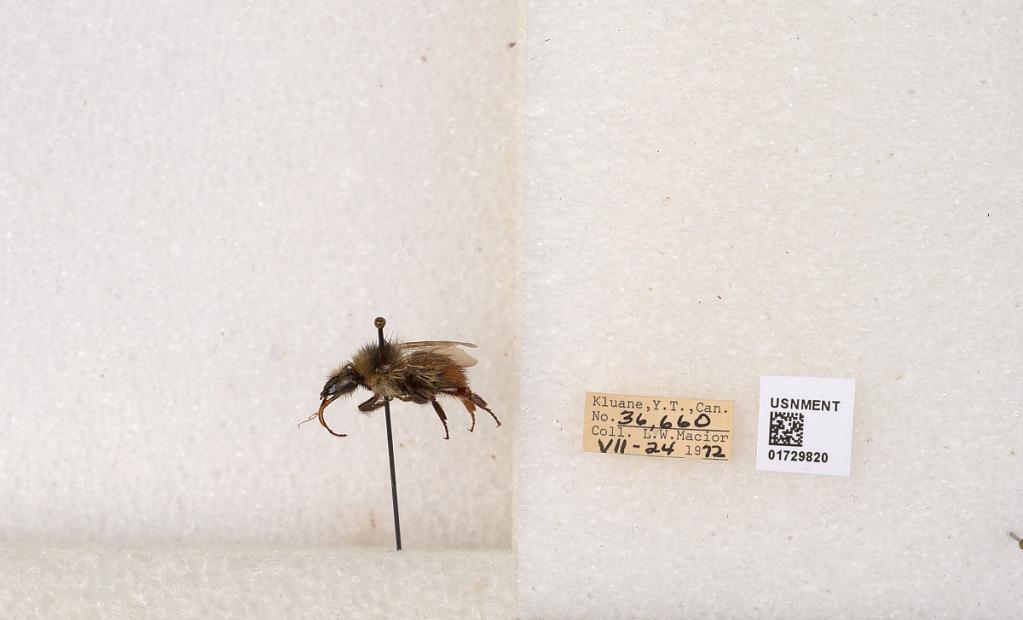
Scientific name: Bombus flavifrons Cresson
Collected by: L. Macior
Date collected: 1972-7-24
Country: Canada
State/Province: Yukon Territory
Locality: Kluane National Park and Reserve
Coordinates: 60.7493, -139.504